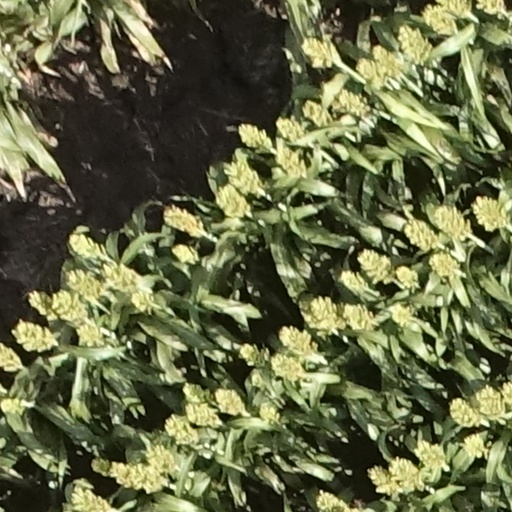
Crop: sorghum